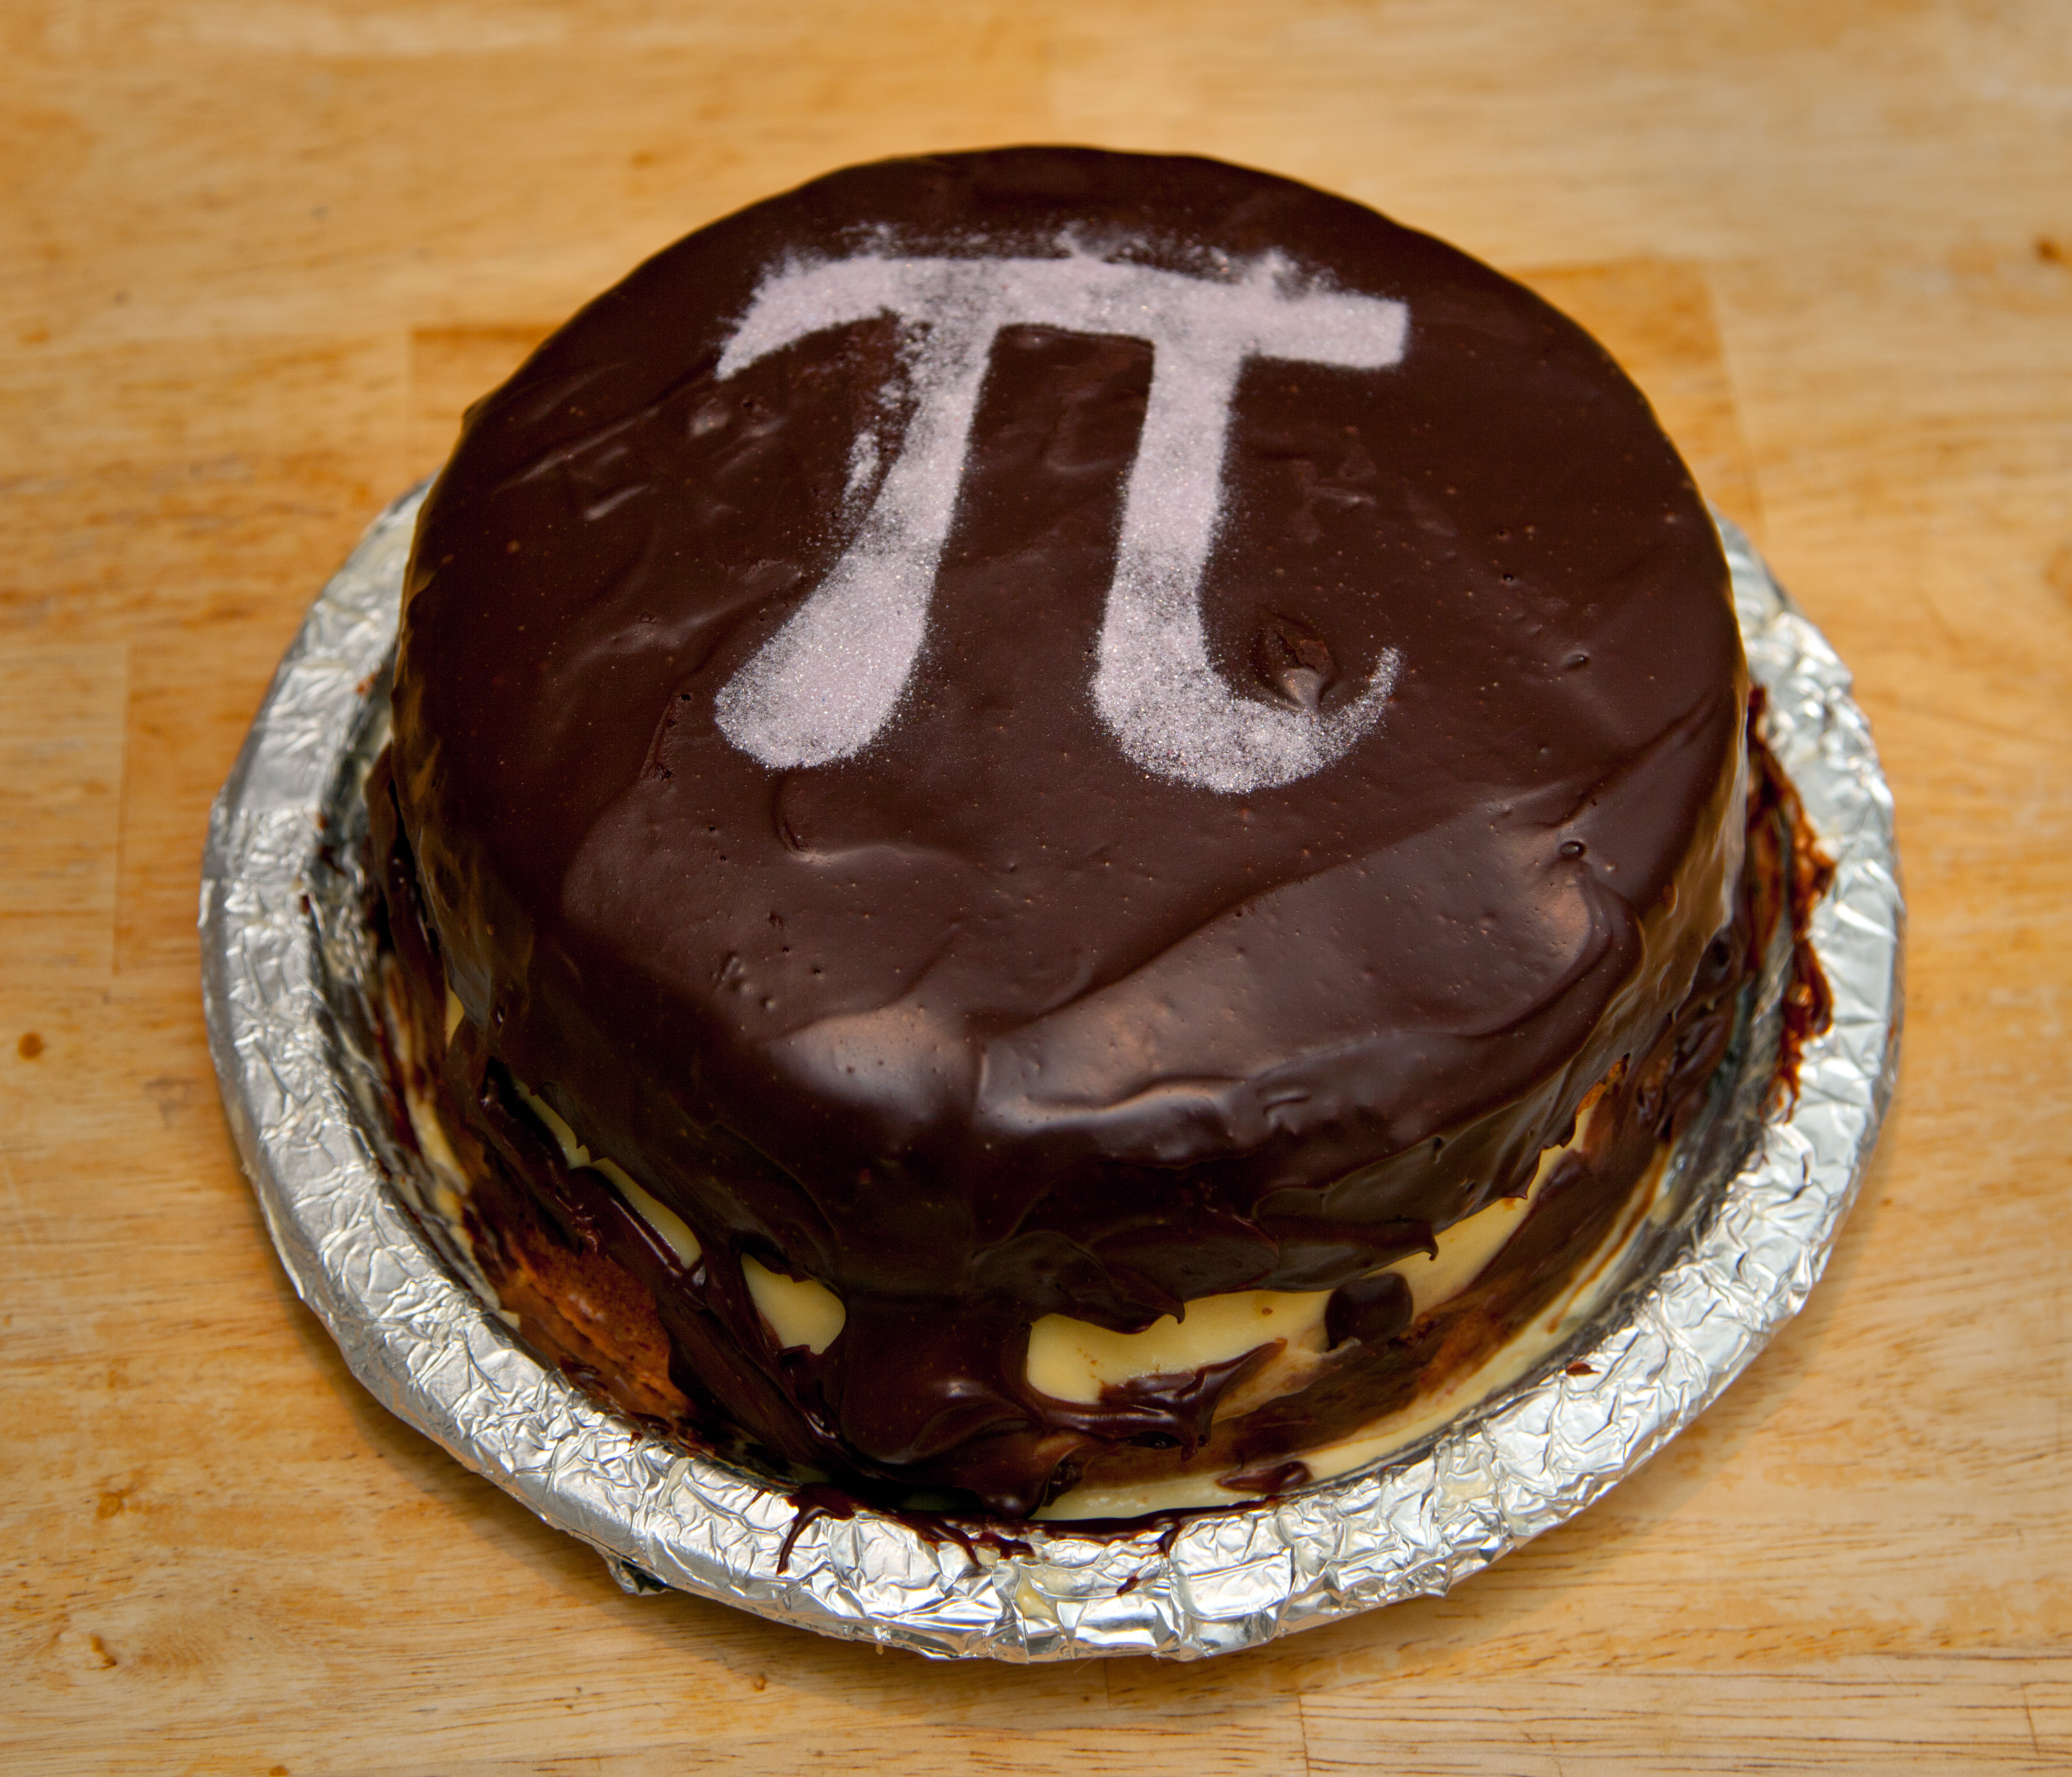
food, chocolate, baking, dessert, cake, circle, math, chocolate cake, icing, pi, sweetness, piday, 314, baked goods, flavor, torte, buttercream, ganache, chocolate brownie, sachertorte